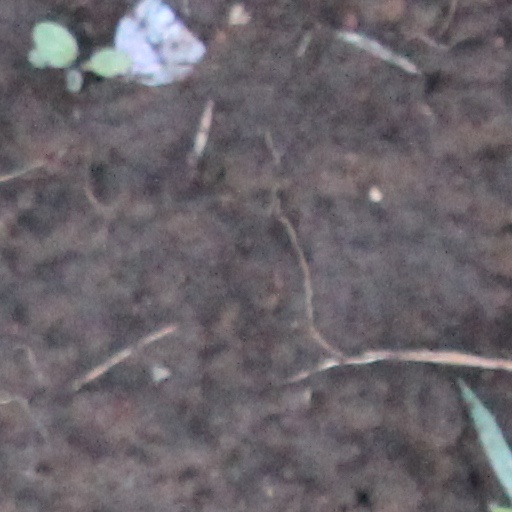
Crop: wheat